Spent fuel pool

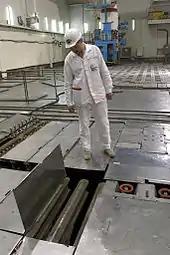
Worker examines a pond for storing spent fuel rods at the Leningrad nuclear power plant in Sosnovy Bor.

The maximum temperature of the spent fuel bundles decreases significantly between two and four years, and less from four to six years. The fuel pool water is continuously cooled to remove the heat produced by the spent fuel assemblies. Pumps circulate water from the spent fuel pool to heat exchangers, then back to the spent fuel pool. The water temperature in normal operating conditions is held below 50 °C (120 °F). Radiolysis, the dissociation of molecules by radiation, is of particular concern in wet storage, as water may be split by residual radiation and hydrogen gas may accumulate increasing the risk of explosions. For this reason the air in the room of the pools, as well as the water, must be continually monitored and treated.